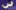
Number: 3